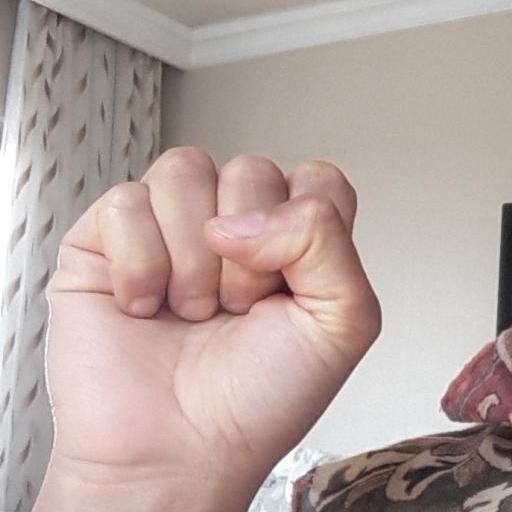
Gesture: fist